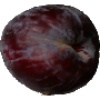
Label: Plum 1